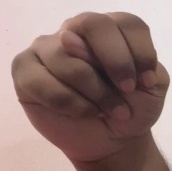
ASL sign: N